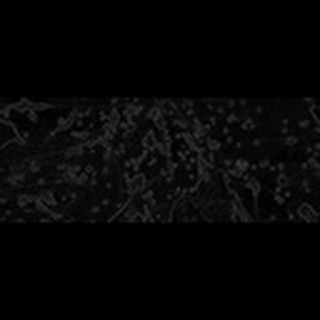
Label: cotton_bacterial_blight